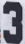
Number: 3